Styrax japonicus

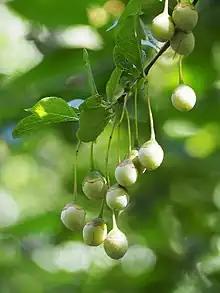
Unripe fruits of "Styrax japonicus".

The gray-green drupe-like capsule fruits of "S. japonicus" are around long, appearing around August and September. Long stalks extend from each drupe and attach with star-shaped calyx. Each fruit contains one seed.